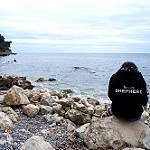
Scene: Outdoor